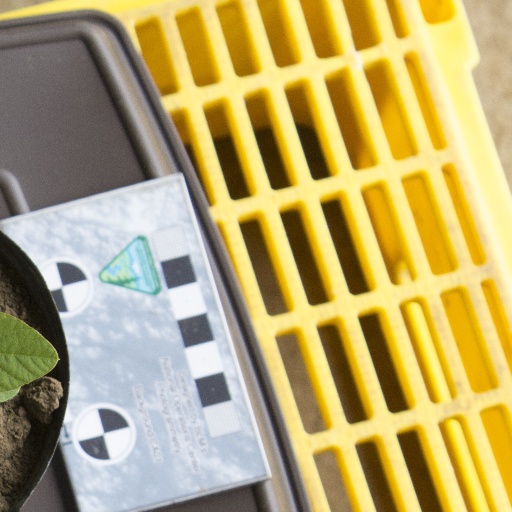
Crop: soybean